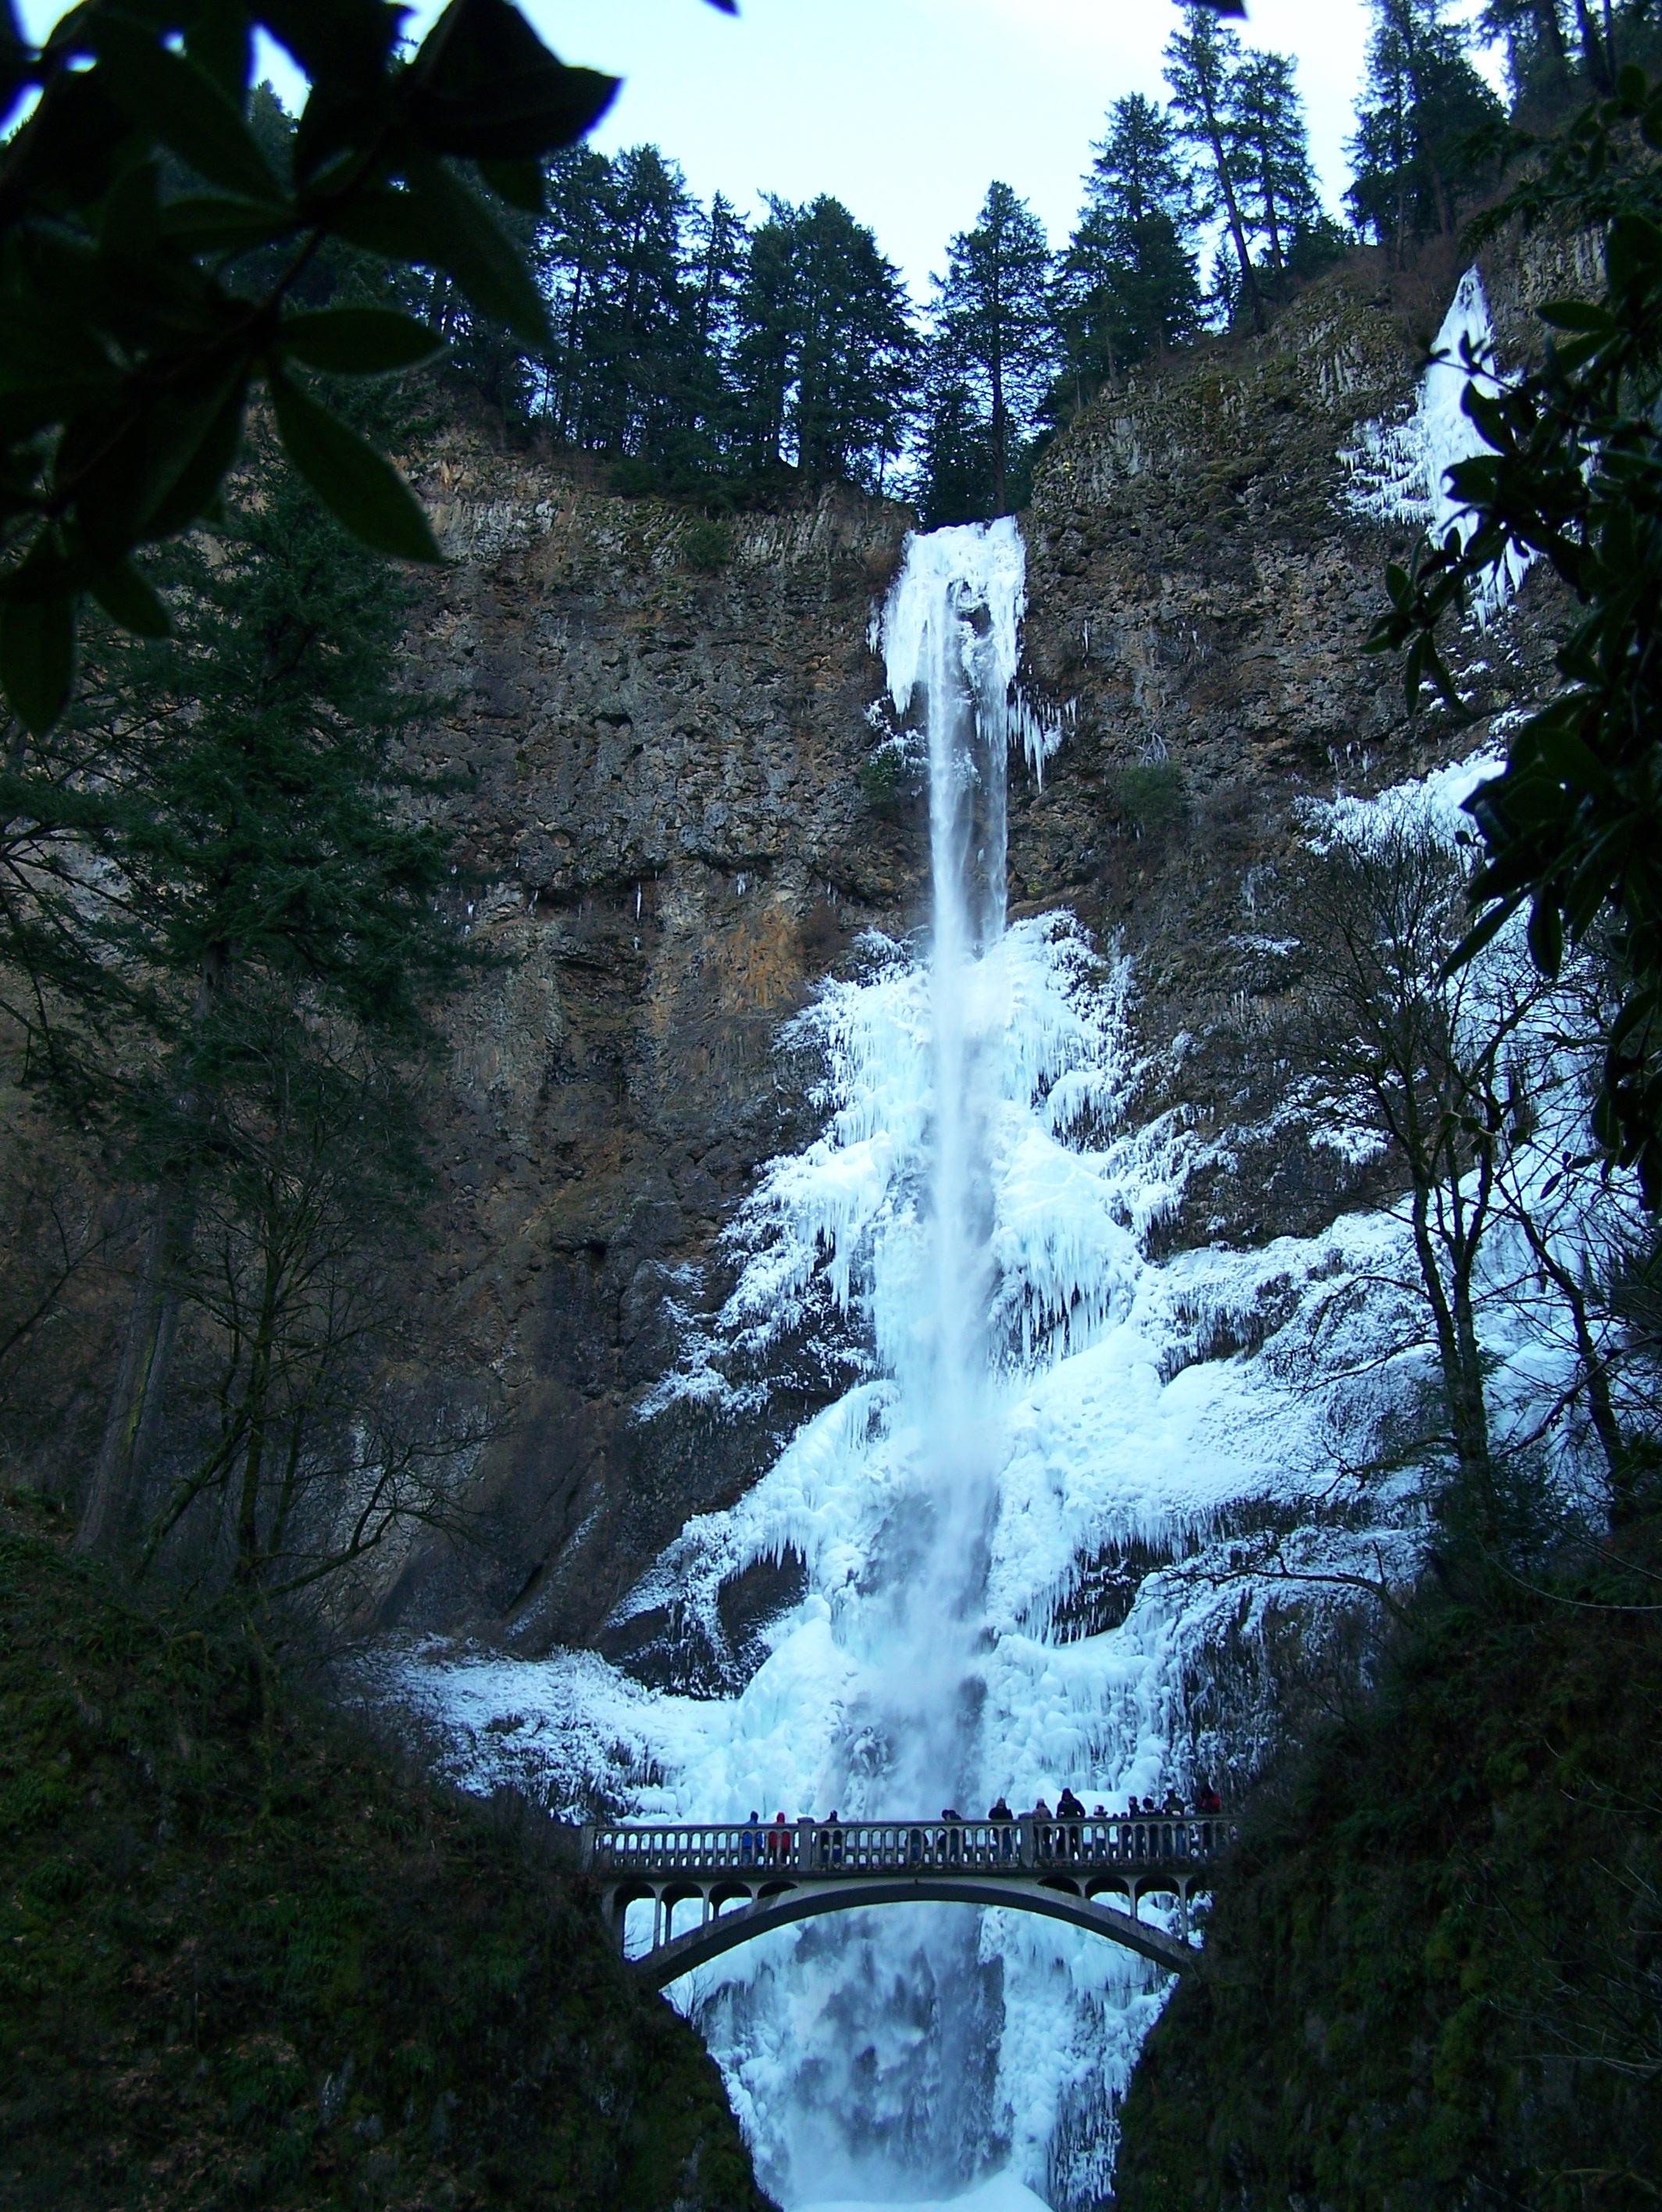
tree, water, forest, waterfall, winter, park, body of water, water feature, multnomah, multnomah falls, frozen waterfall, icy waterfall